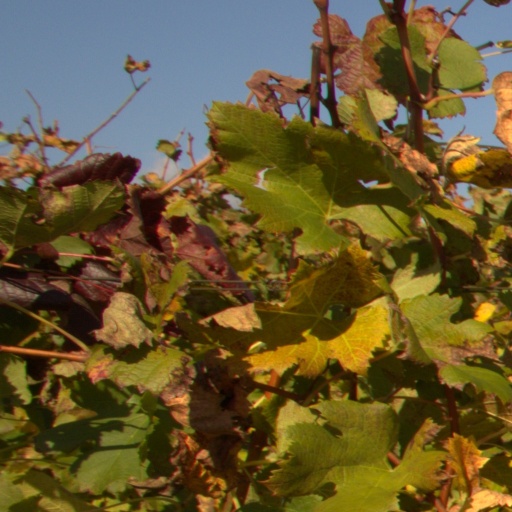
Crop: grape